The Gay Deceiver

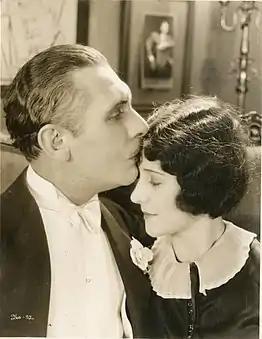
Lew Cody and Marceline Day

With no prints of "The Gay Deceiver" located in any film archives, it is a lost film. Only stills and promotional material remain.